Point Cook

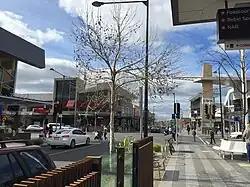
Murnong Street, Point Cook Town Centre

The RAAF base was established in March 1913 and was used as a flying training school until 1992. The base contains a museum for visitors; most of what is left are prohibited and restricted areas. The RAAF Point Cook Base contains a horizon tank, one of only three in the world. It was used in the television series "Moby Dick" and "Noah's Ark".